Cabinet of Tadeusz Mazowiecki

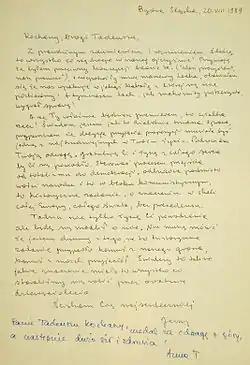
Letter of congratulation to former Polish Prime Minister Tadeusz Mazowiecki.

The Polish Round Table Agreement, signed in April 1989 between the representatives of the ruling Communist PZPR and the opposition Solidarity trade union, did not initially provide for a government led by Solidarity. Only around 35% of the Sejm would be up for free election alongside the entire Senate, giving the Communist-dominated PRON alliance a seemingly guaranteed majority to form a government.